Karamana River

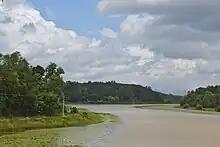
Karamana River near Aruvikkara Dam

The Karamana River originates from the Agasthya Mala in the Western Ghats part of the Thiruvananthapuram district. Karanamana initially flows through the Peppara Wildlife Sanctuary and into the Peppara reservoir. It then flows through several hilly eastern towns of Thiruvananthapuram district namely, Meenankal, Cherappally, Utharamcode, Aryanad, Uzhamalackal, Mundela, Perumkulam and Aruvikkara. The Aruvikkara dam is built across the Karamana river at Aruvikkara. Downstream the river enters the Travancore plains and passes towns like Irumpa, Nettayamam, Peyad, Karimankulam, Perukavu, Vilavoorkkal, Choozhattukotta, Pappanamcode, Nemom and Thiruvallam. At Thiruvallam, the Karamana river divides into two distributaries. The northern distributary empties into the Arabian Sea near Poonthura and the southern distributary flows into the Pozhikkara estuary. The Edayar Island is situated between the two distributaries.